2009 World Series

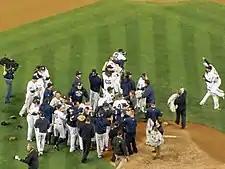
Many men in white baseball uniforms and blue caps, some wearing blue jackets, stand near a dirt mound. Some are hugging each other.

Canadian singer Alanis Morissette sang the national anthem. The Yankees replaced Melky Cabrera on their postseason roster with Ramiro Peña due to his injury in Game 4, while Brett Gardner took Cabrera's place in center field. A. J. Burnett, the Yankees' Game 2 starter, started Game 5 on three days rest, one less than the Phillies' Cliff Lee. The Yankees scored first in the first inning, with Johnny Damon reaching base with a single and then scoring on a two-out double by Alex Rodriguez. The Phillies responded in the bottom of the inning with a single by Jimmy Rollins, Shane Victorino reaching after being hit by a pitch, and finally a three-run home run by Chase Utley to take the lead. The Phillies added to their lead in the third inning with Utley and Ryan Howard drawing walks followed by RBI singles by Jayson Werth and Raúl Ibañez. With no outs in the inning, Burnett was relieved by David Robertson, who allowed another run to score on a Carlos Ruiz ground out.